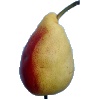
Label: Pear 2